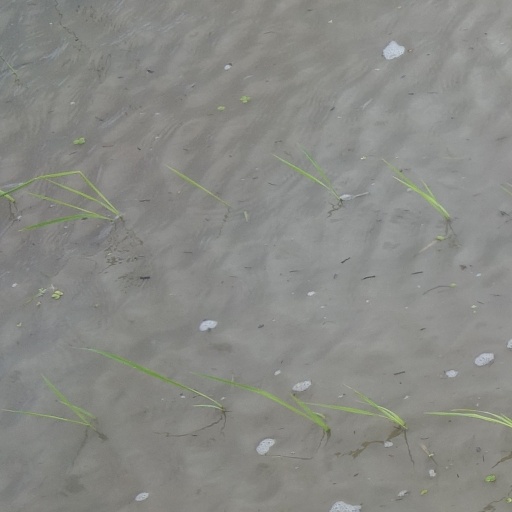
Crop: rice